British logistics in the Siegfried Line campaign

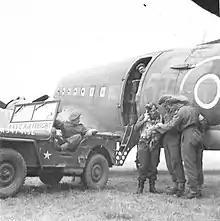
Flying Officer G. T. Clarkson of No. 233 Squadron RAF hands his load chit to the air freight reception clerk at No. 147 DID at Brussels airport upon arriving from the UK with a load of compo rations.

In response to an urgent request from 21st Army Group on 3 September, two transport companies were formed from the Anti-Aircraft Command and two from the War Office Airfields Transport Column, and shipped within six days. A second urgent request was received on 15 September. The War Office agreed to loan 21st Army Group an additional twelve transport companies with a combined lift of . They were drawn from the Anti-Aircraft Command and Command Mixed Transport units. Five companies arrived by 26 September. Five of them came pre-loaded with petrol, five with supplies, and two came empty. To control them, three new transport column HQs were formed in the UK and sent as well.